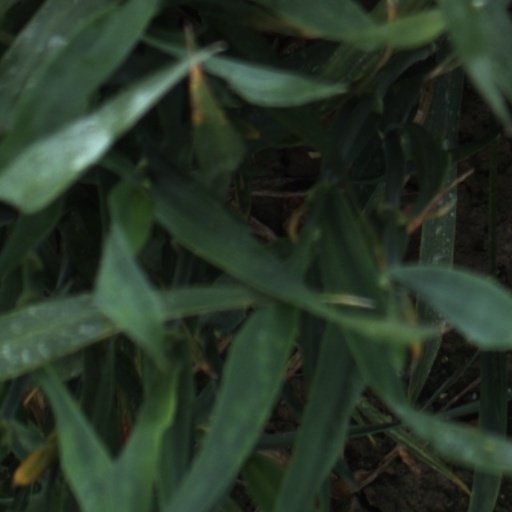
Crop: wheat